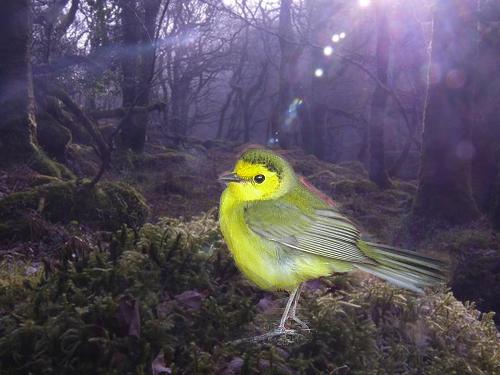
Bird species: Hooded_Warbler
Bird type: landbird
Background: land